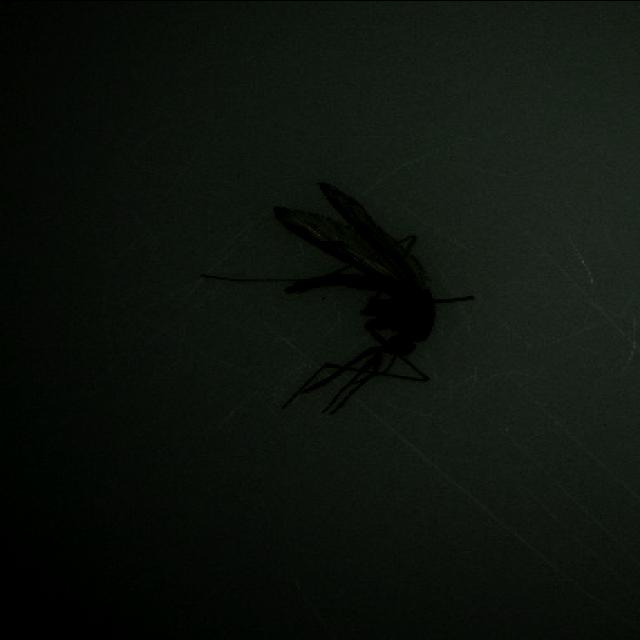
Species: anopheles_sinensis